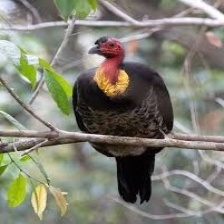
Species: BUSH TURKEY
Scientific name: ALECTURA LATHAMI